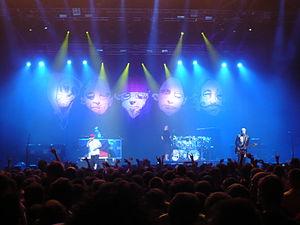
Le Zénith Paris - La Villette est une salle de concert parisienne, située dans le parc de la Villette, dans le XIXᵉ arrondissement, sur le bord du canal de l'Ourcq. Sa capacité maximum est de 6 804 places.